Willard Franklyn Searle

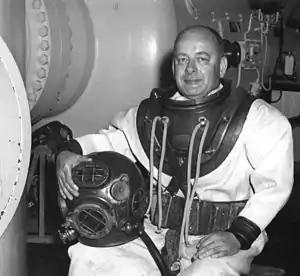
Willard Searle in 1969 wearing Standard Diving Dress

Searle's first diving experience came in 1946 while serving in the destroyer USS "Meredith" before transferring to the USS "Weiss" where he was introduced to Underwater Demolition Team techniques. Searle then trained at the Naval School of Diving and Salvage at the Washington Navy Yard, where he became a deep-sea helium-oxygen diving officer. He was then assigned to two tours at the Charleston Naval Shipyard.